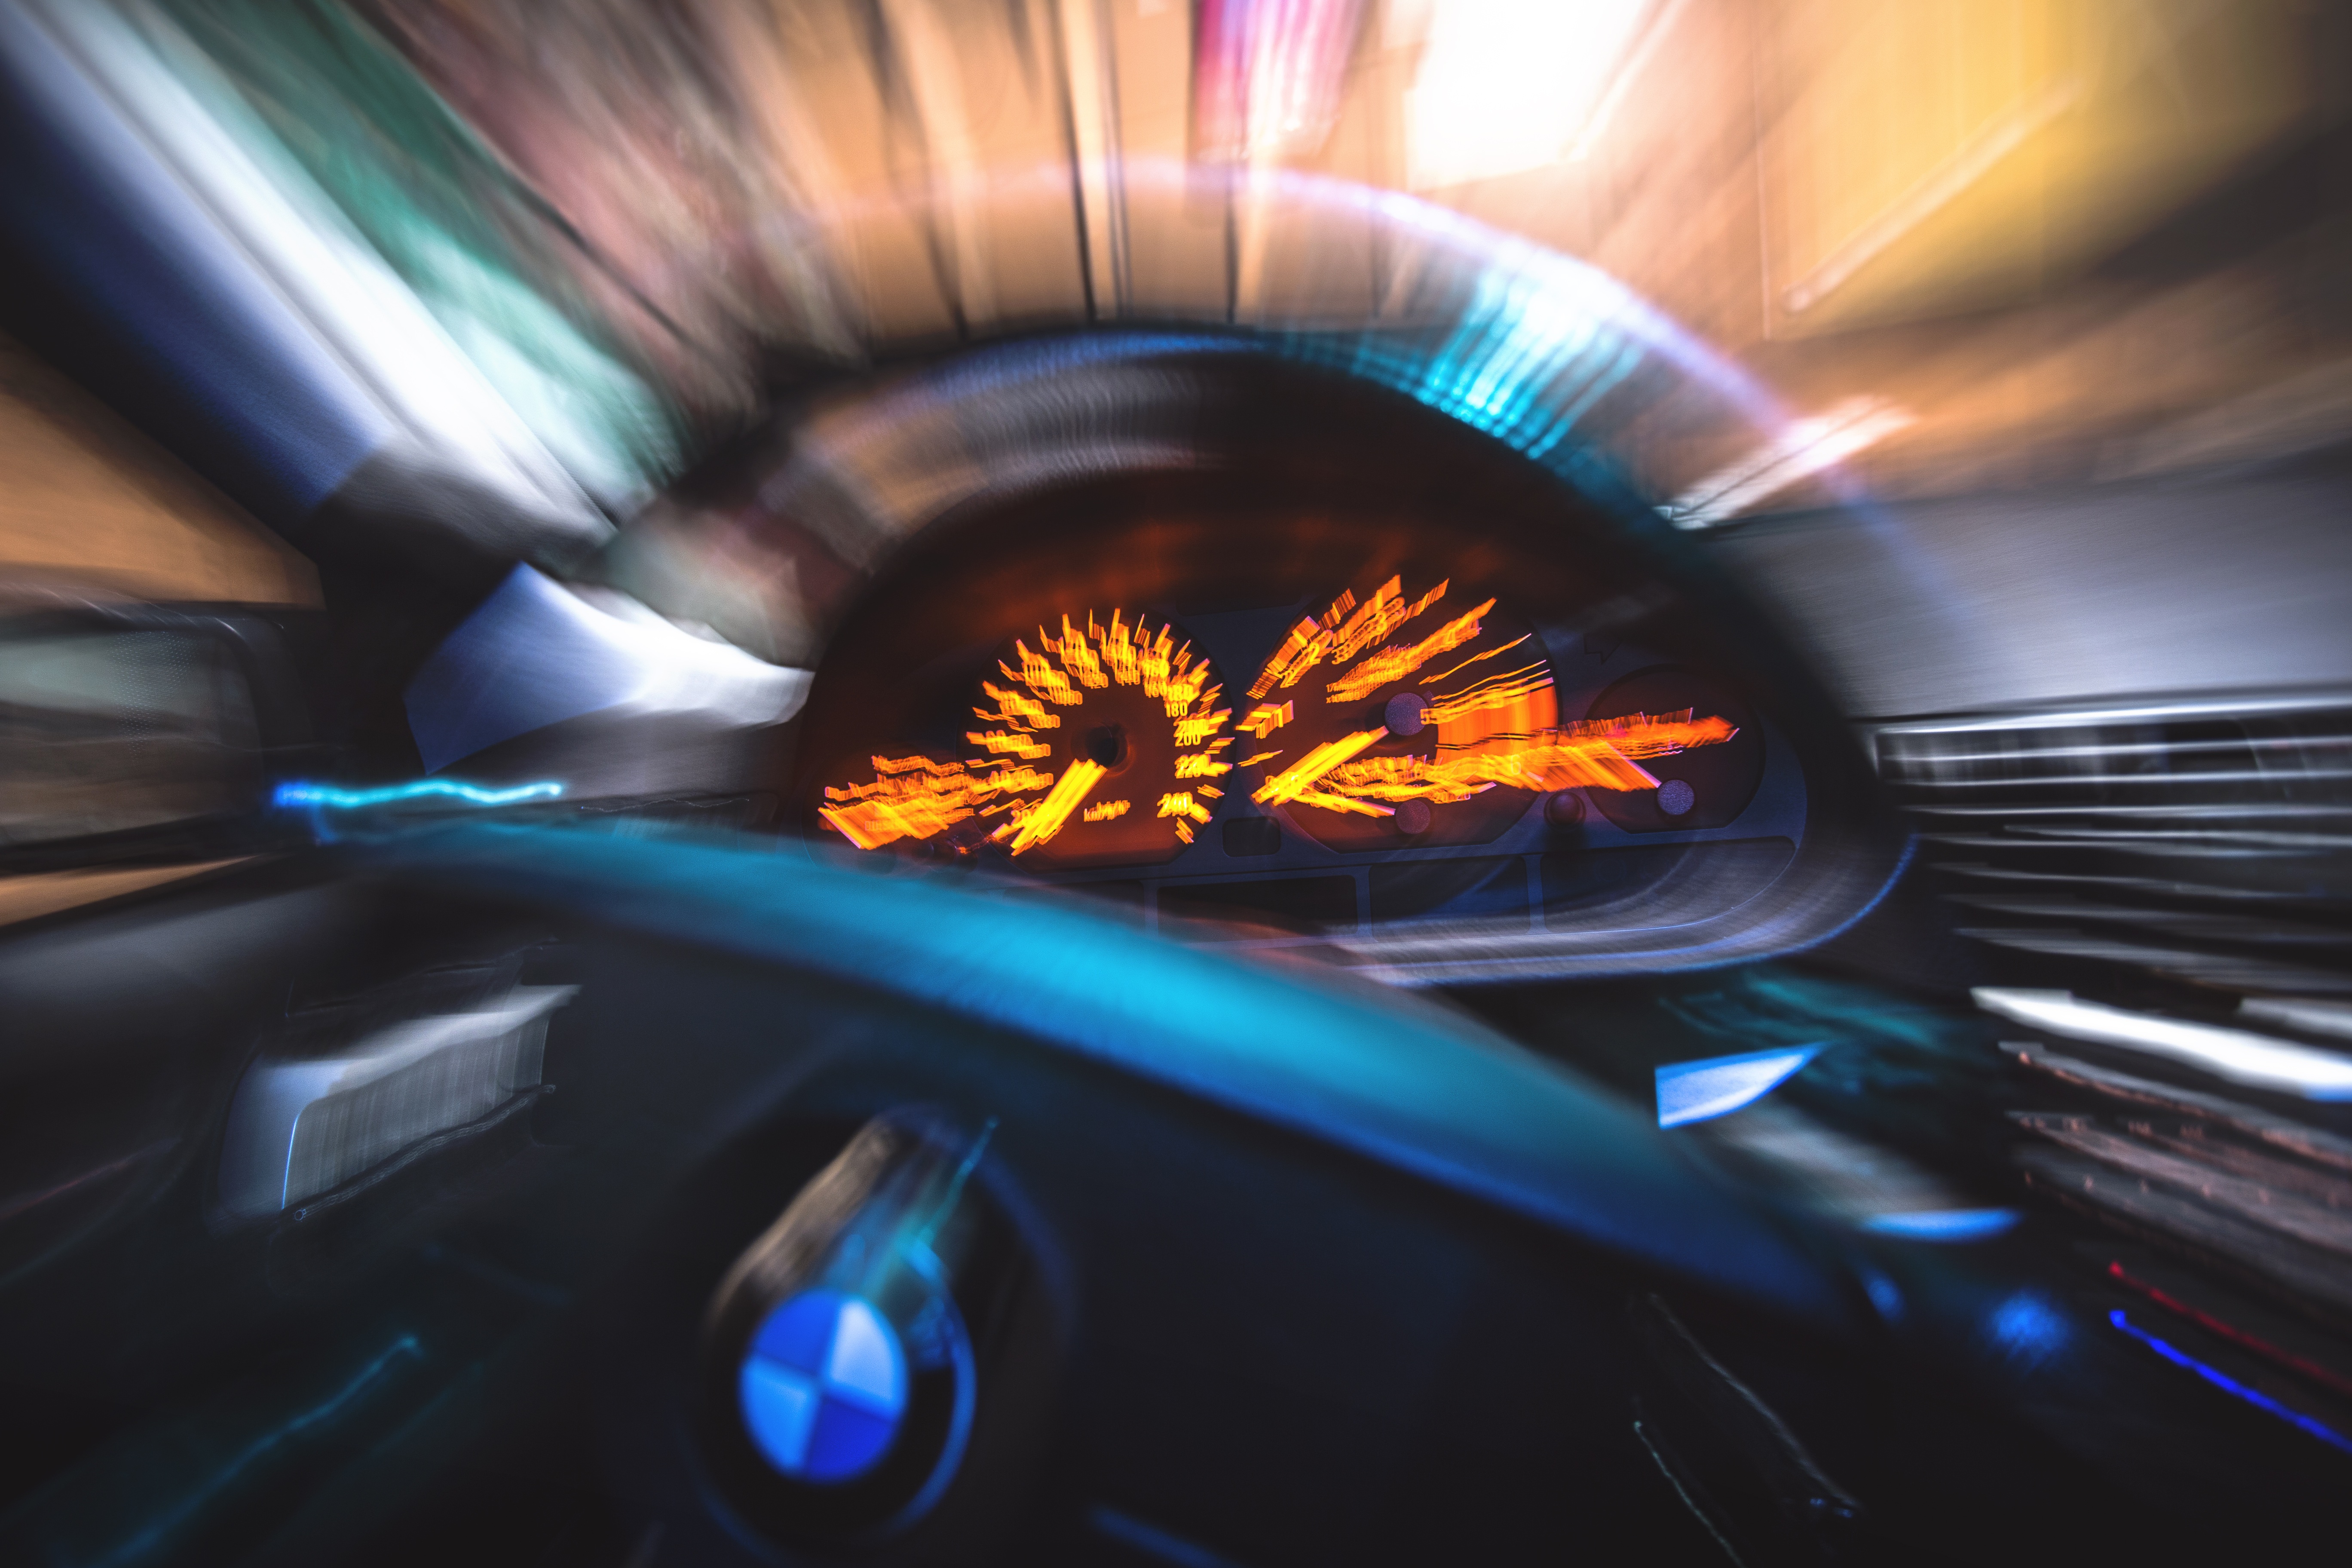
light, blur, car, wheel, automobile, interior, window, glass, driving, motion, transportation, vehicle, ride, speed, dashboard, speedometer, tachometer, modern, car interior, steering, control, bmw, panel, screenshot